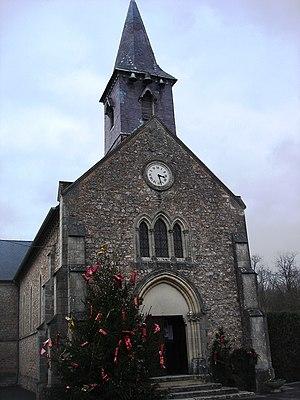
Eglise Saint Martin de Vouzy (19e siecle), Marne, France
Vouzy est une commune française, située dans le département de la Marne en région Grand Est.